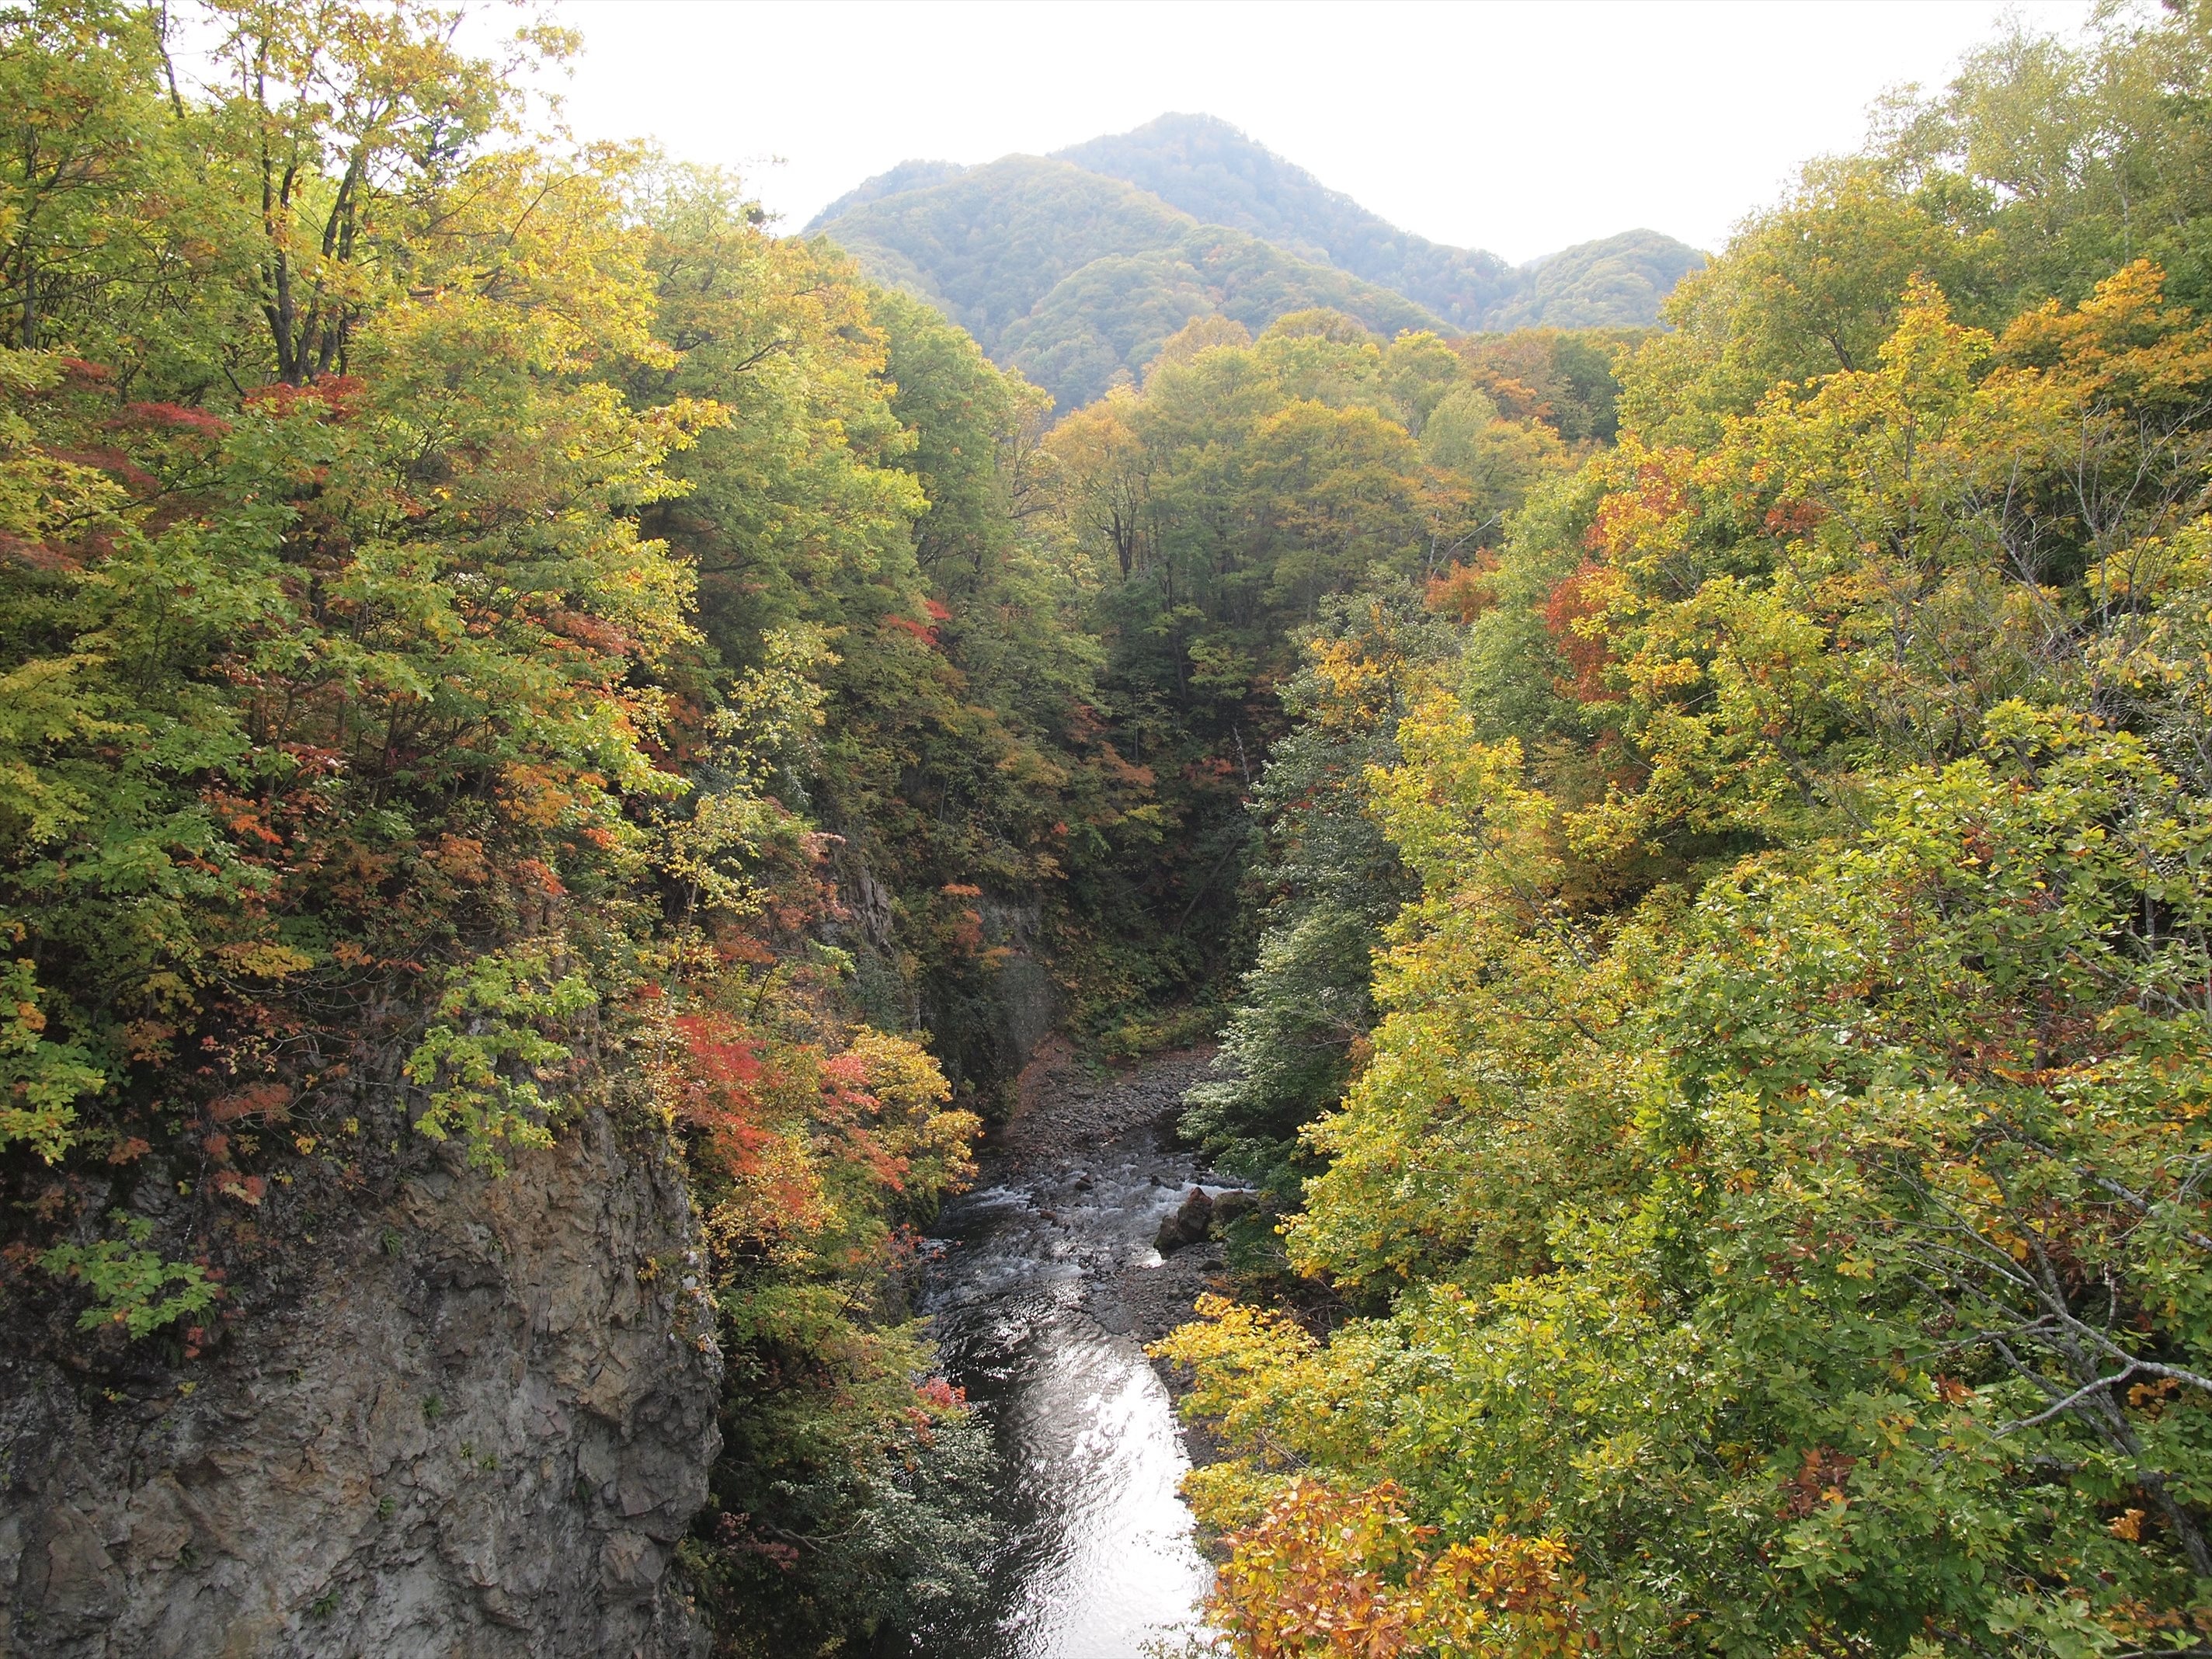
landscape, tree, forest, rock, wilderness, mountain, trail, leaf, fall, river, valley, stream, autumn, japan, season, ridge, vegetation, deciduous, ravine, woodland, habitat, ecosystem, autumnal leaves, nature reserve, state park, biome, temperate broadleaf and mixed forest, temperate coniferous forest, jozankei